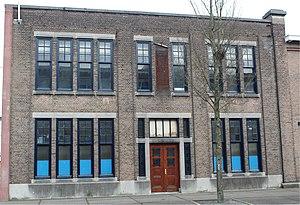
Fijenoord a été une entreprise de construction navale et de fabrication de moteurs à Rotterdam, aux Pays-Bas, de 1929 à 1999. En 1929, elle a fusionné avec Wilton pour devenir Wilton-Fijenoord.